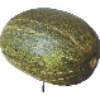
Label: Melon Piel de Sapo 1